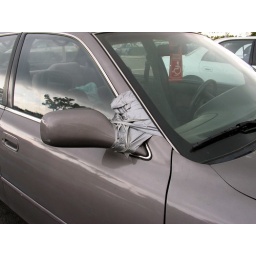
Nope, not my car - just one spotted in a parking lot.